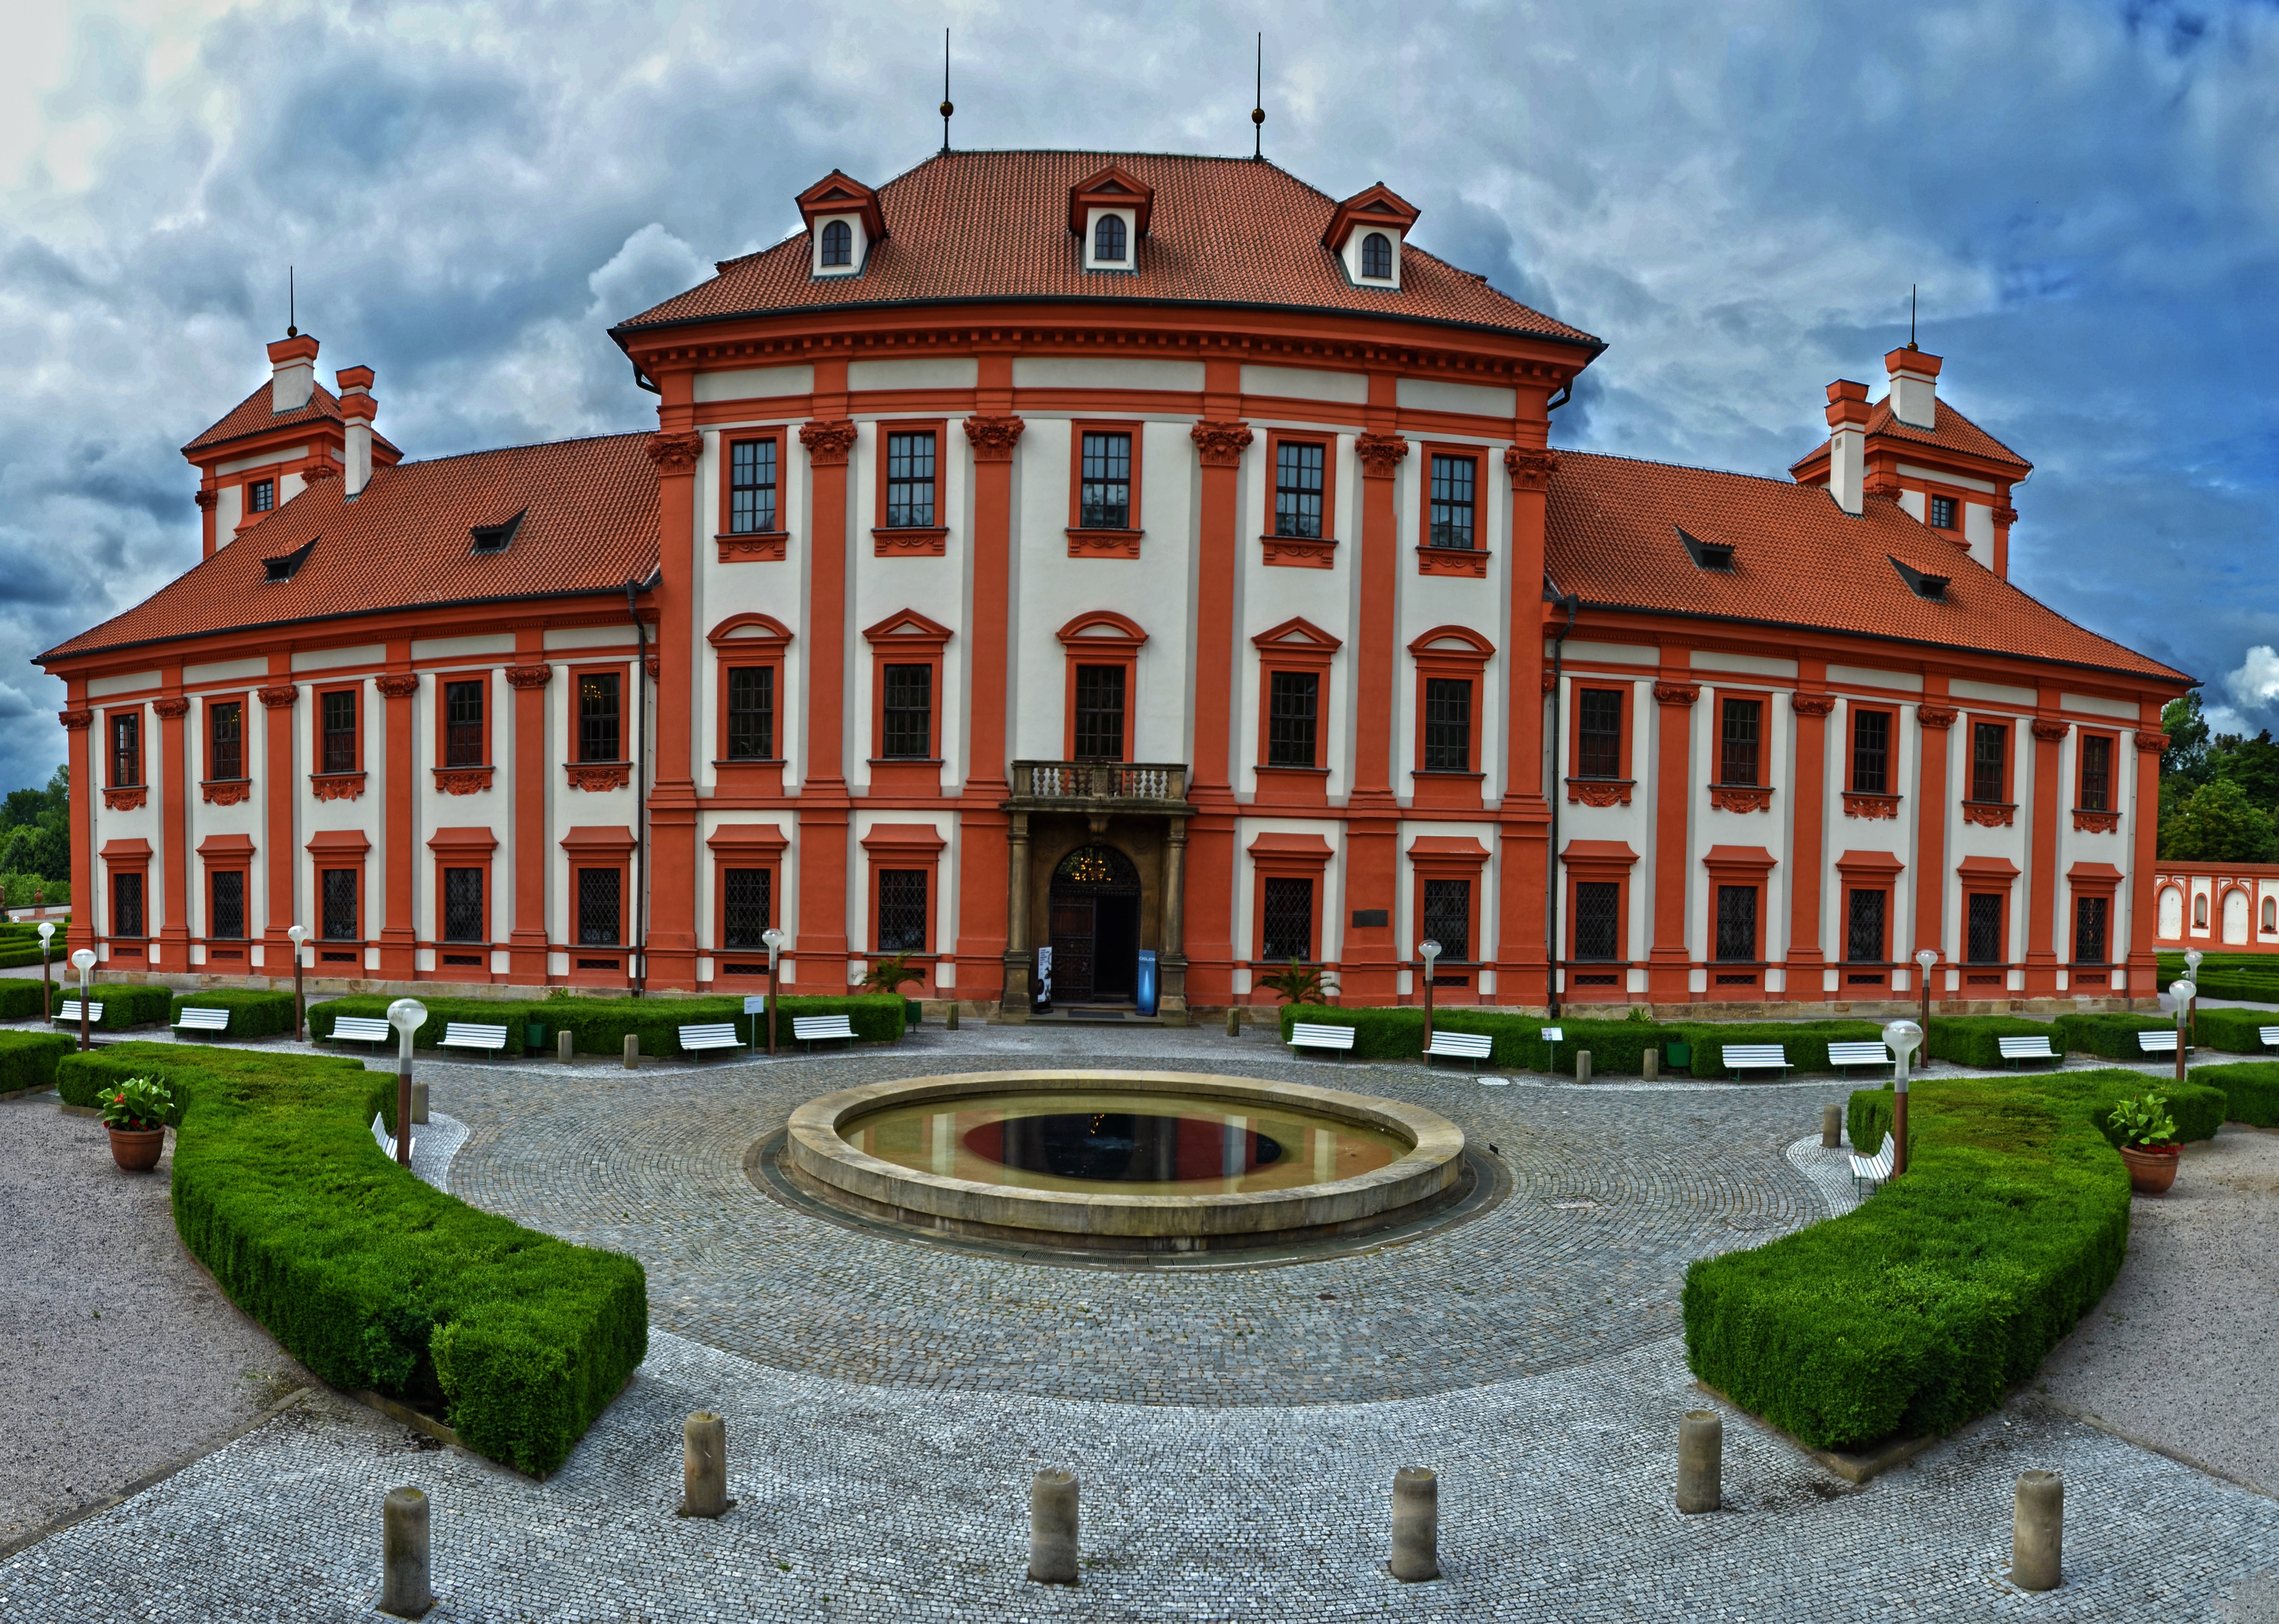
landscape, architecture, mansion, town, building, chateau, palace, panorama, plaza, castle, landmark, facade, prague, town square, tourist attraction, estate, czech republic, stately home, colour photography, classical architecture